Lake Poopó

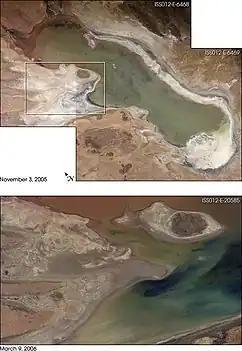
The top photo shows the lake with low water levels, exposing large tracts of salt and mud flats. Rainfall afterwards resulted in flooding of Poopó with muddy waters from the Desaguadero River. The lower photo shows the extent of flooding of the western salt flats, sufficient to create an ephemeral island – as shown by the rectangle.

Lake Poopó was a large saline lake in a shallow depression in the Altiplano in Oruro Department, Bolivia, at an altitude of approximately . Due to the lake's length and width, it made up the eastern half of Oruro, known as a mining region in southwest Bolivia. The permanent part of the lake body covered approximately and it was the second-largest lake in the country. The lake received most of its water from the Desaguadero River, which flows from Lake Titicaca at the north end of the Altiplano. Since the lake lacked any major outlet and had a mean depth of less than , the surface area differed greatly seasonally.